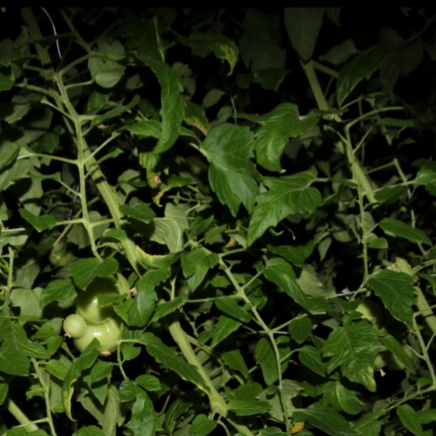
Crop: tomato